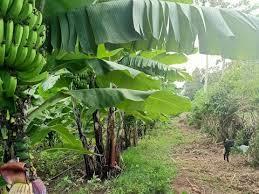
Tupo katika shamba kubwa la migomba ambapo tunaona matawi makubwa ya mgomba hii rangi ya kijani kuashiria ubora wa ardhi hiyo. Tunaona chini kuna manyasi ya rangi ya kijani na kuna kungu la ndizi lililotokea hapo kando.